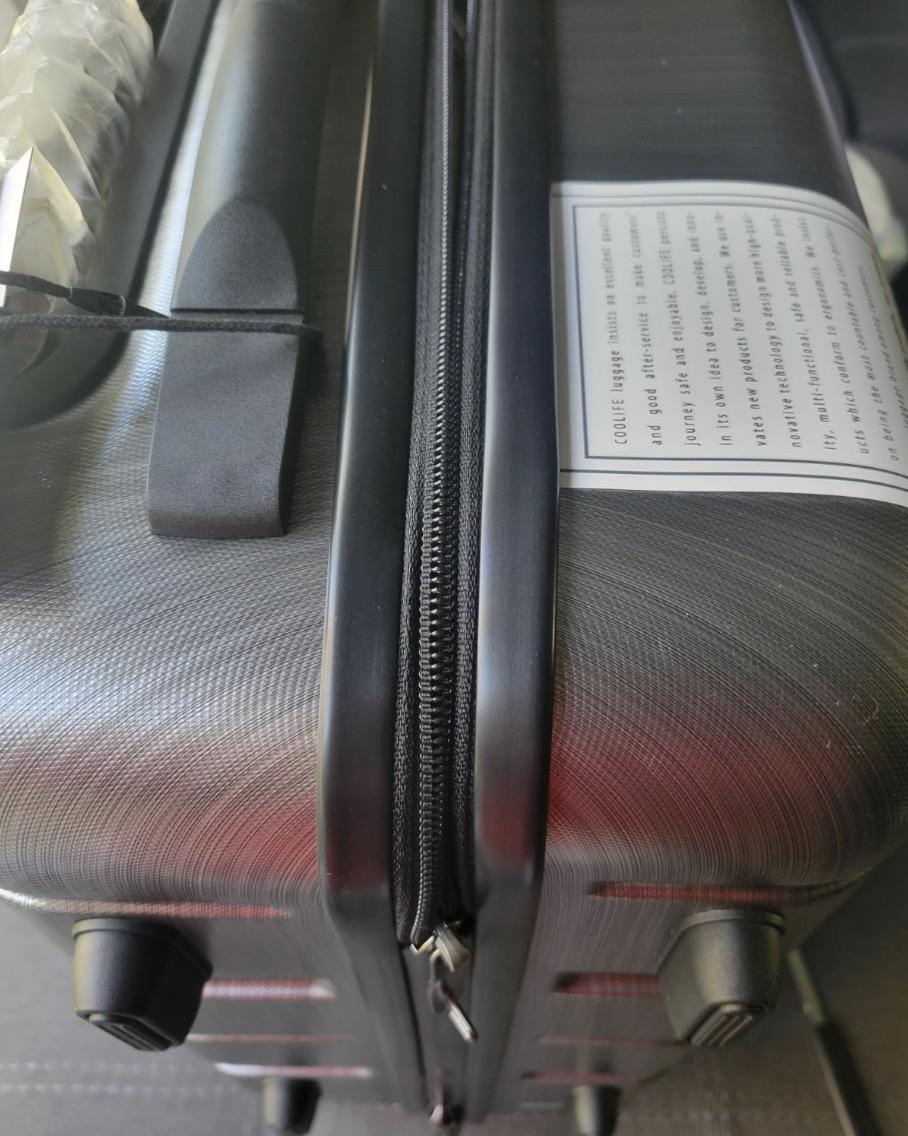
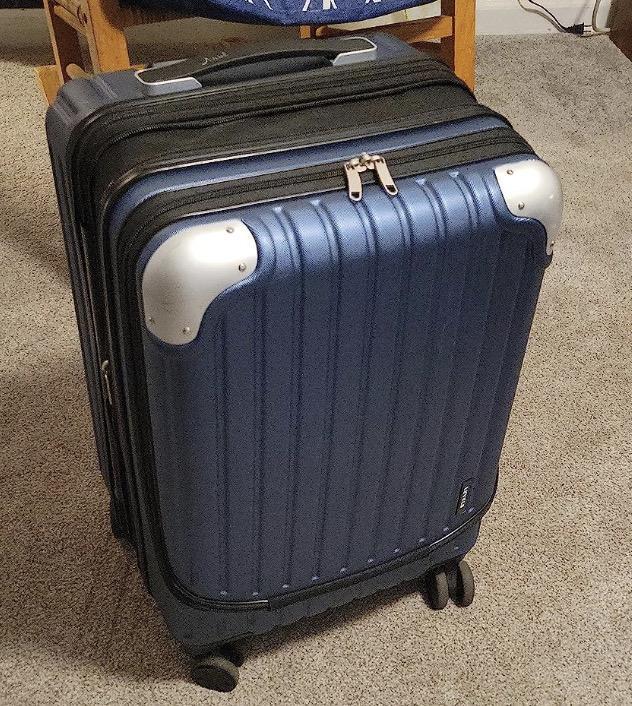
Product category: items_tea
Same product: no